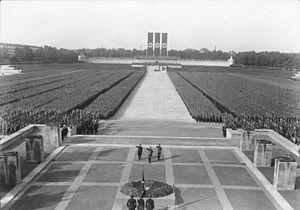
Le congrès de Nuremberg ou congrès du parti du Reich est le rassemblement annuel du parti nazi qui s'est tenu de 1933 à 1938 en Allemagne. À partir de l'arrivée au pouvoir d'Adolf Hitler en 1933, il se tient au Reichsparteitagsgelände, gigantesque complexe construit par Albert Speer à Nuremberg. Il sert d'instrument de propagande nationale-socialiste. La cinéaste Leni Riefenstahl en tire le film Le Triomphe de la volonté.
Le Reichsparteitagsgelände est un gigantesque complexe architectural, situé au sud-est de la ville de Nuremberg, qui a accueilli, de 1933 à 1938, les congrès annuels du NSDAP.